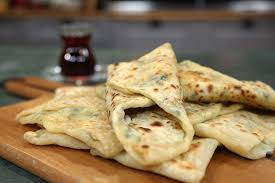
Yemek: gozleme